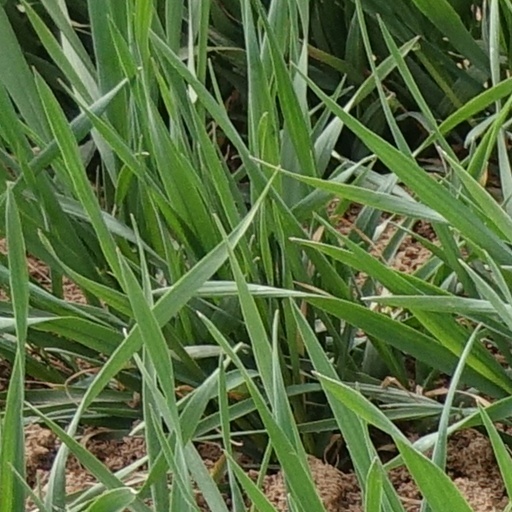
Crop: wheat